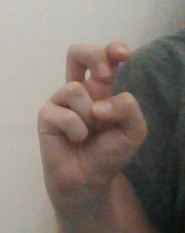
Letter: toot